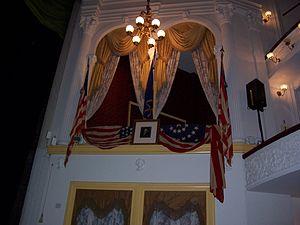
Le théâtre Ford est un théâtre historique situé à Washington, 511, Tenth Street, NW, ayant hébergé des représentations dès les années 1860. C'est dans ce lieu qu'a été assassiné le président américain Abraham Lincoln le 14 avril 1865. Après avoir reçu une balle dans la nuque, Lincoln fut transporté dans la rue jusqu'à la Petersen House, où il mourut le lendemain matin. Le théâtre et la maison sont aujourd'hui considérés comme des monuments historiques et regroupés dans un site historique national appelé Ford's Theatre National Historic Site.